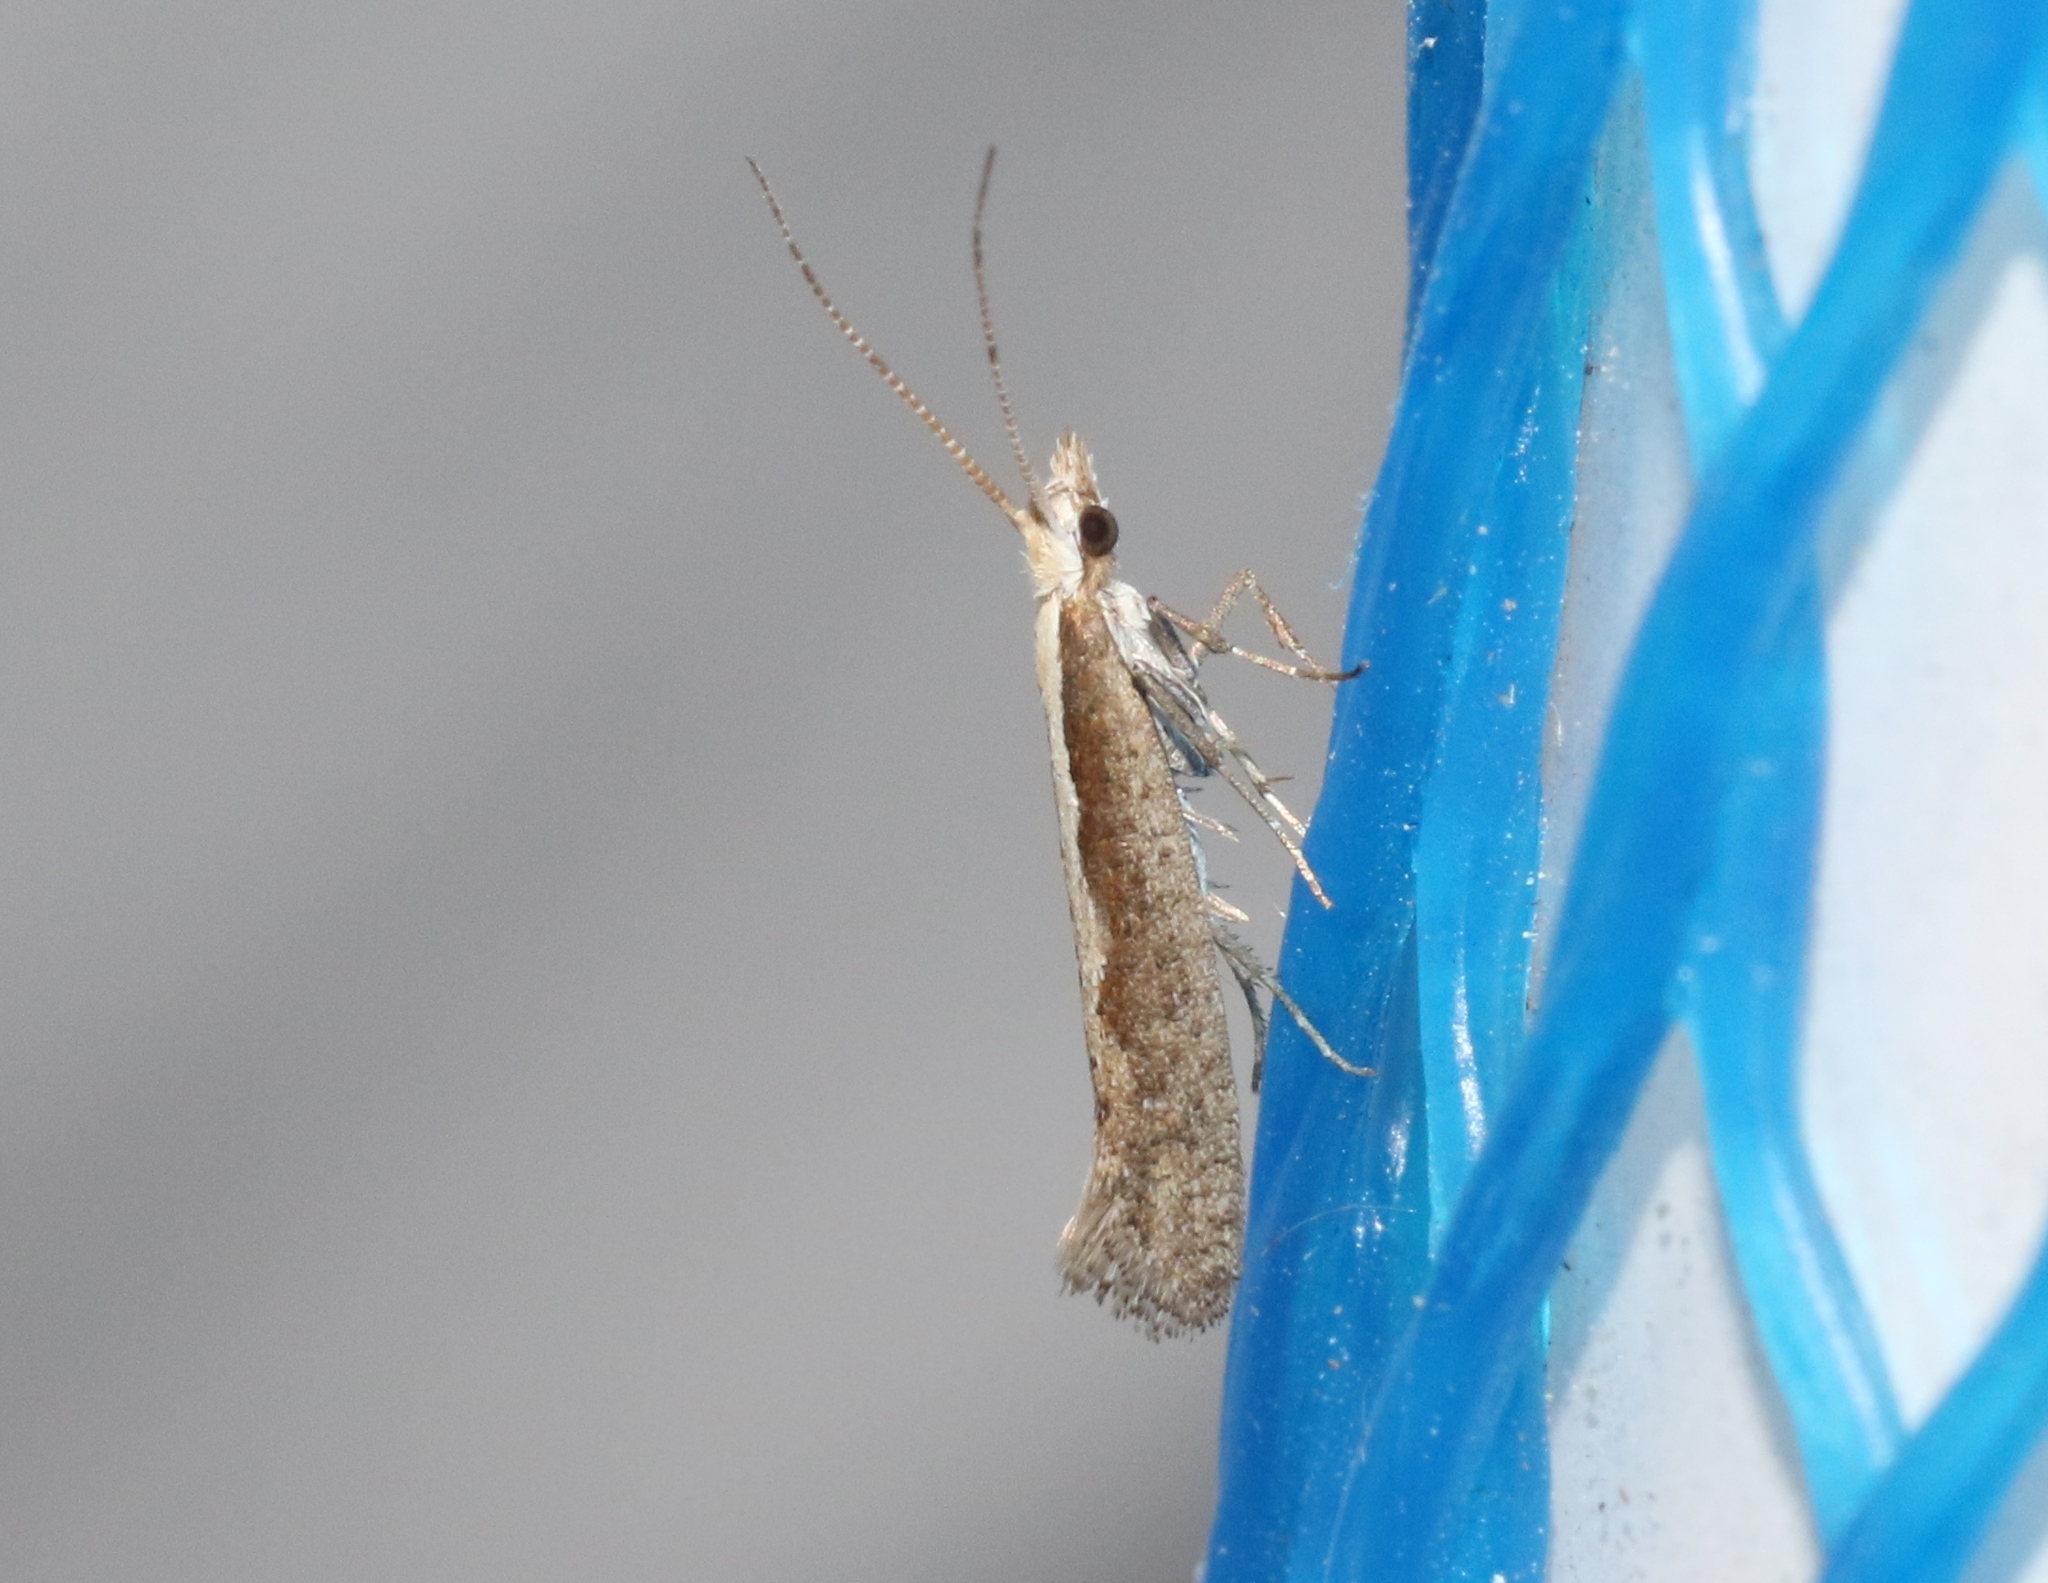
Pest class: diamondback_moth